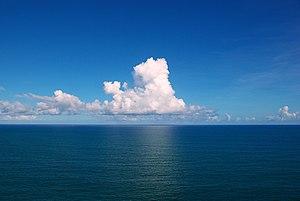
Nuages ​​au-dessus de l'océan Atlantique. Salvador, Bahia, Brésil.